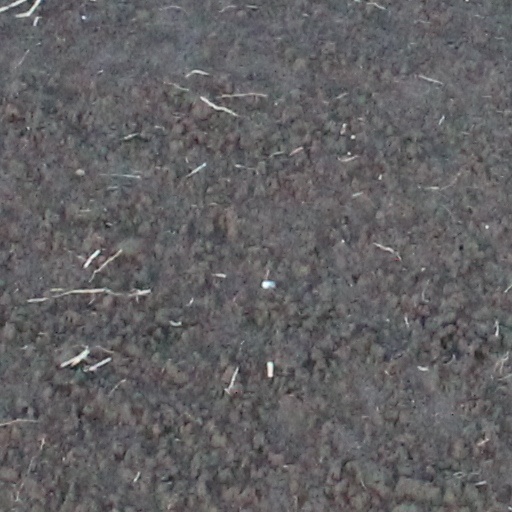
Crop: wheat